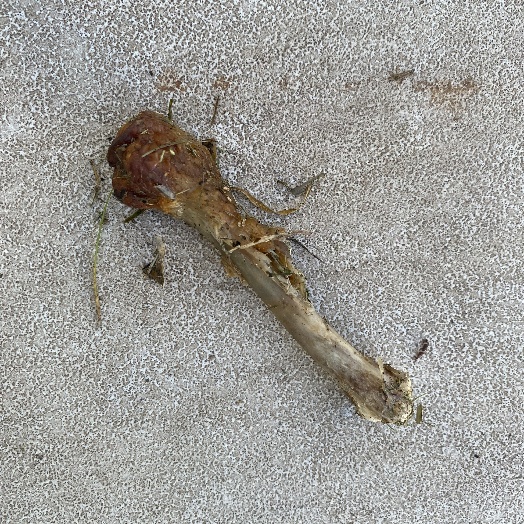
Label: Food Organics